John Boudreaux

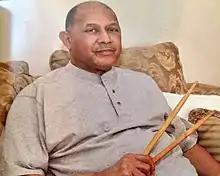

John Mortimer Boudreaux, Jr. (December 10, 1936, New Roads, Louisiana – January 14, 2017, Los Angeles) was an American drummer who was active in jazz, soul, and rhythm & blues idioms.